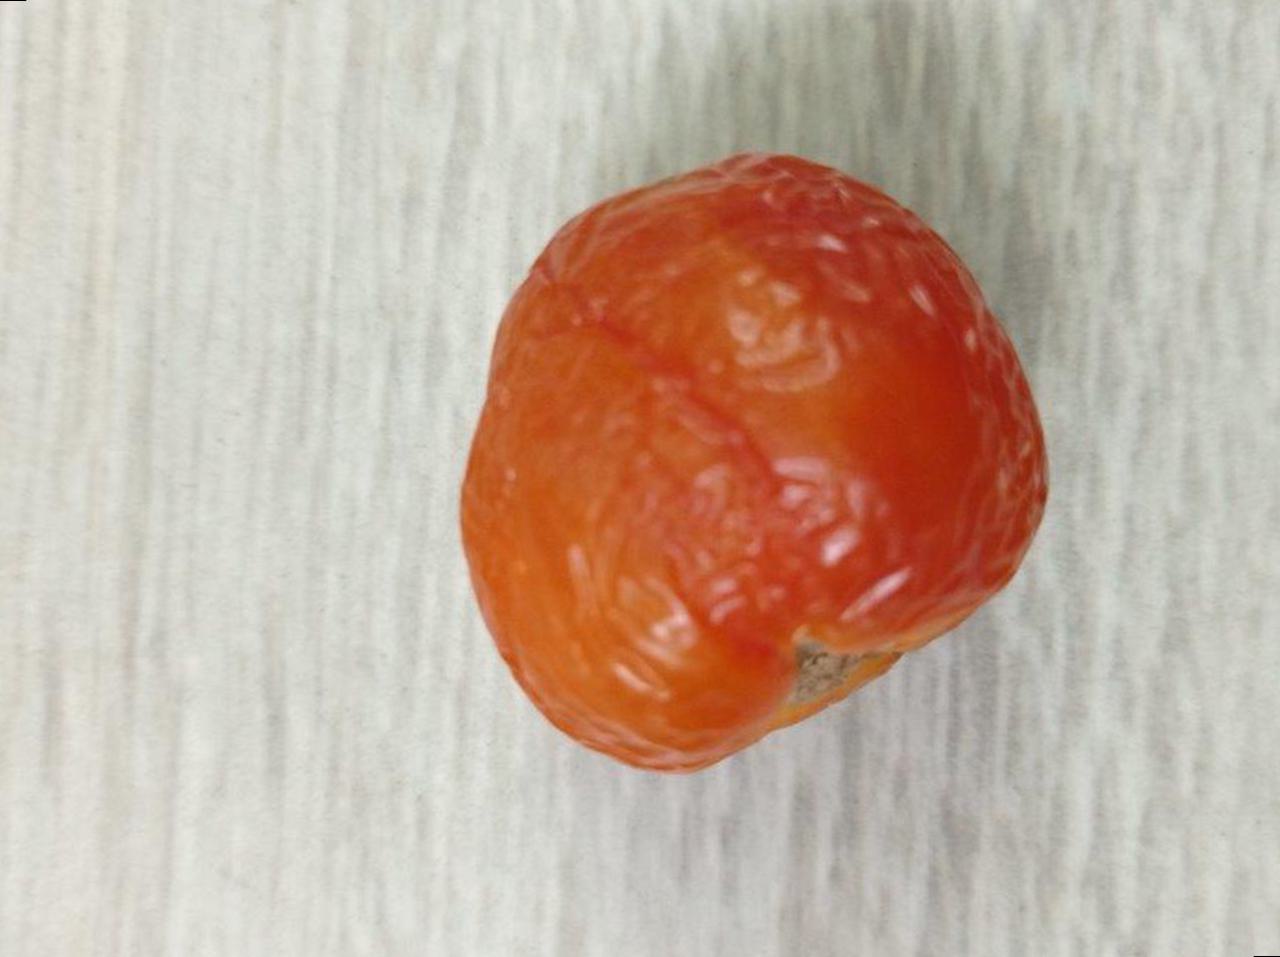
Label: Rotten